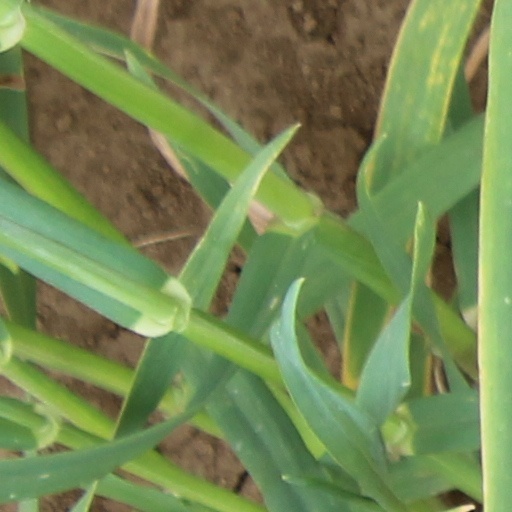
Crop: wheat